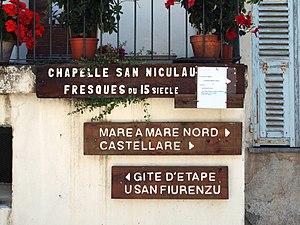
Sermano (Corse) - Fléchages directionnels à Sermano (sentier de GR, gîte d'étape, monument historique)
Sermano est une commune française située dans la circonscription départementale de la Haute-Corse et le territoire de la collectivité de Corse. Le village appartient à la piève de Bozio. En 2009, Sermano devient le chef-lieu du canton de Bustanico.